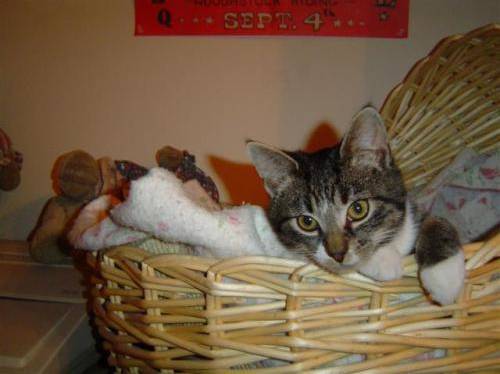
Label: cat